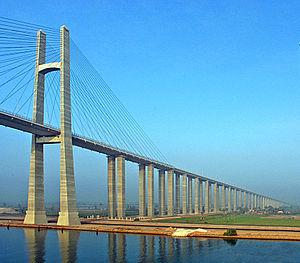
Le pont du Canal de Suez, aussi connu sous le nom de pont d'El Qantara, ou pont de l'amitié égypto-japonaise, ou Mubarak Peace Bridge est un pont à haubans qui enjambe le canal de Suez, en Égypte.